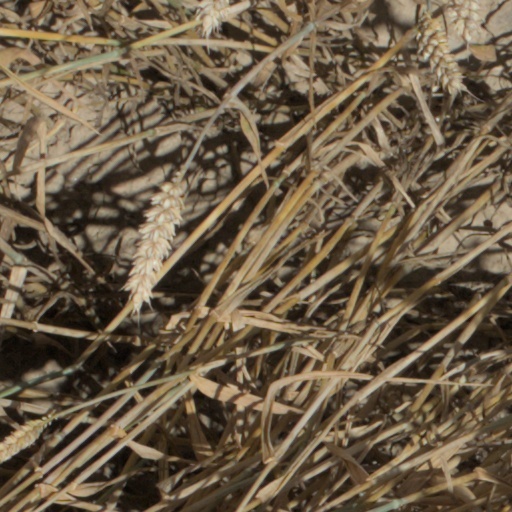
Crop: wheat